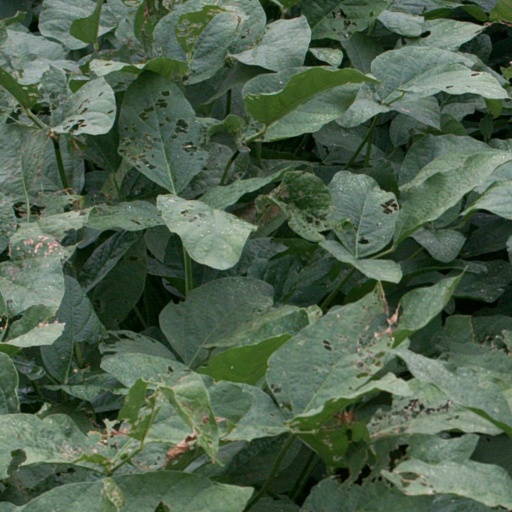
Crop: soybean